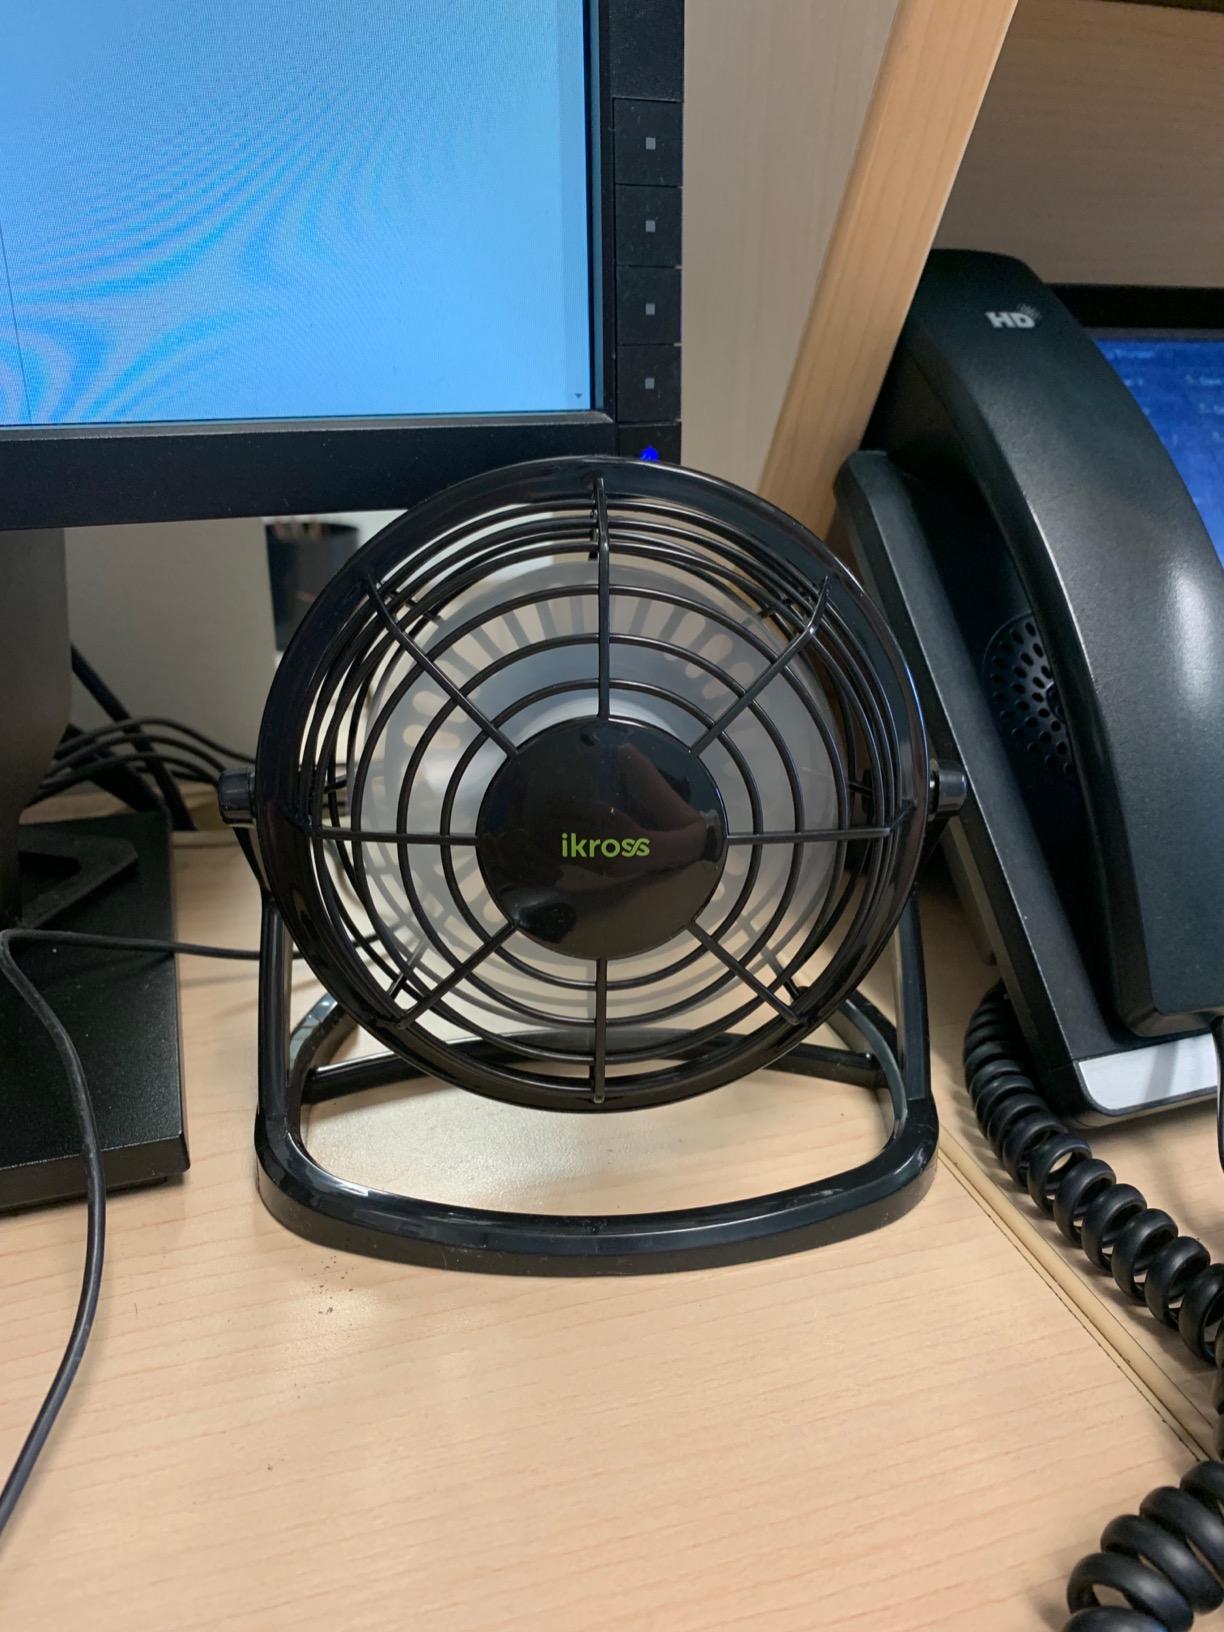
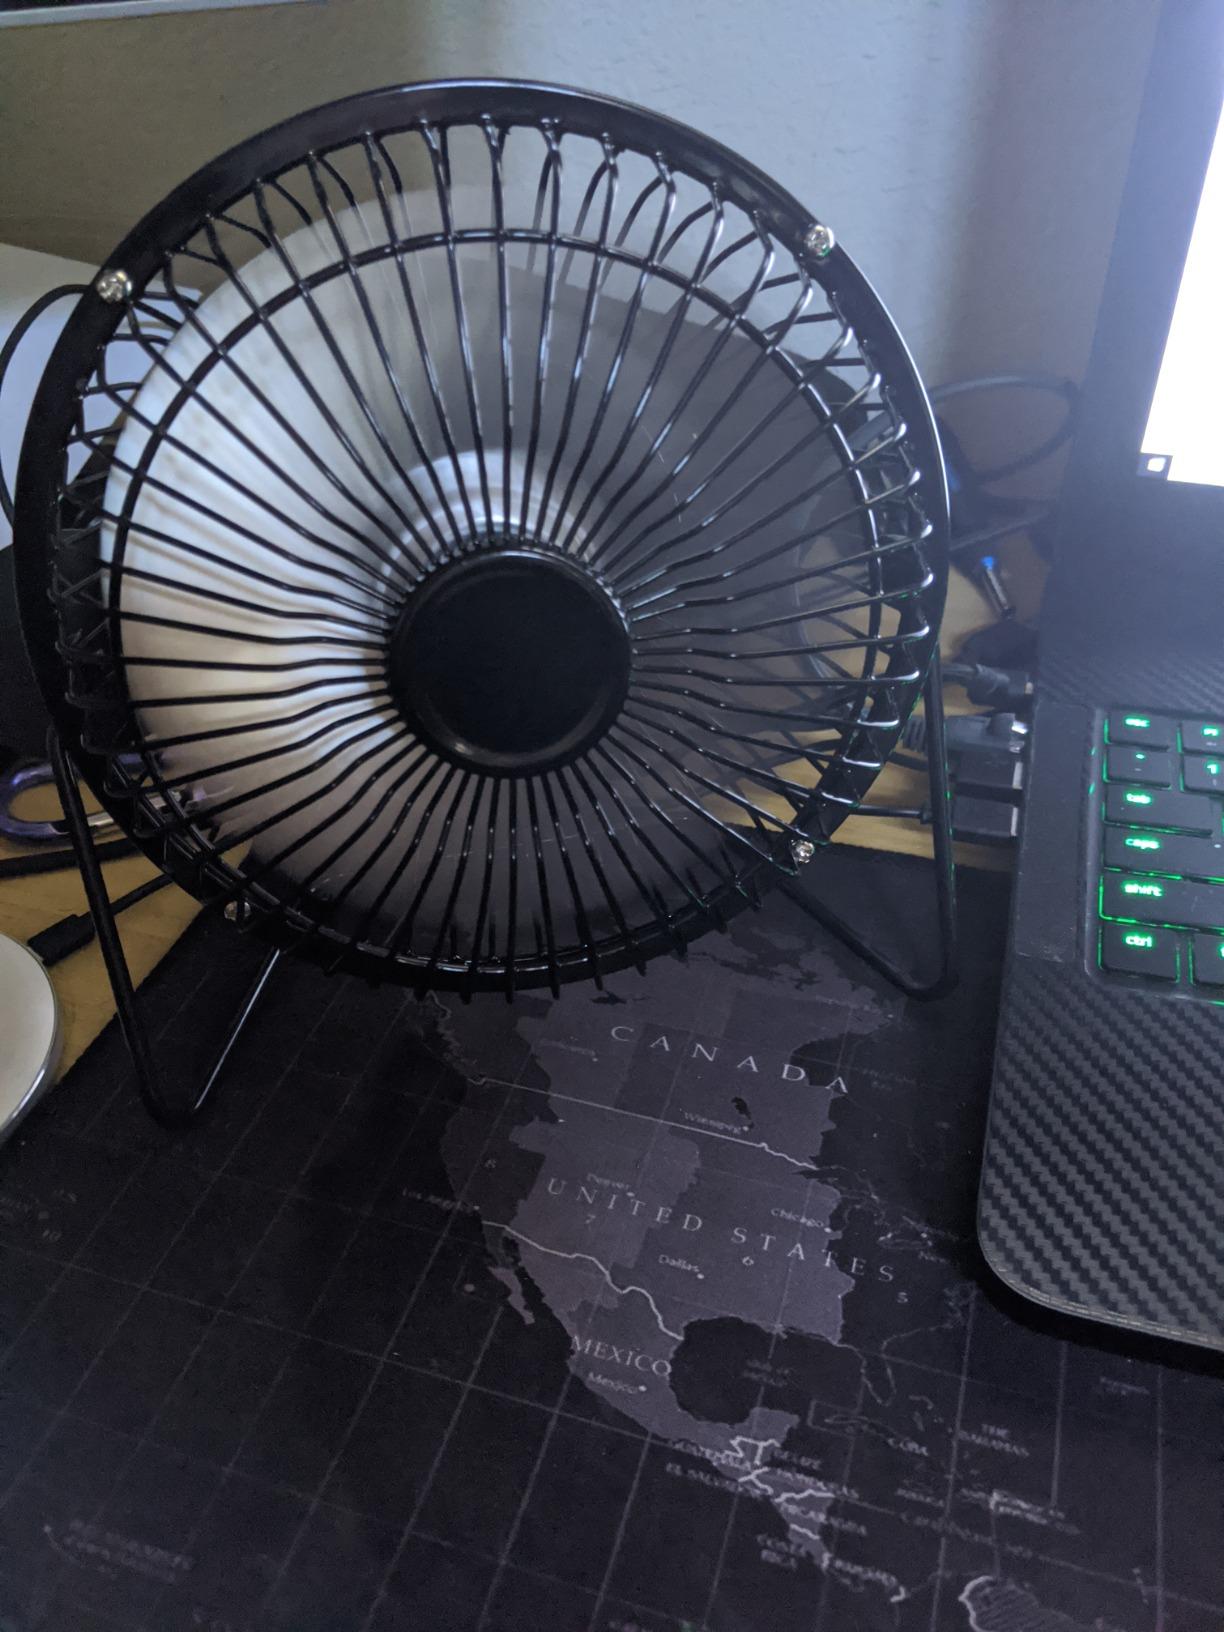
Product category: fan
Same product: no